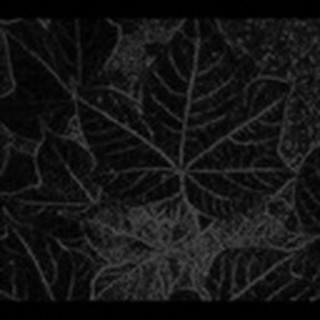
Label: healthy_cotton